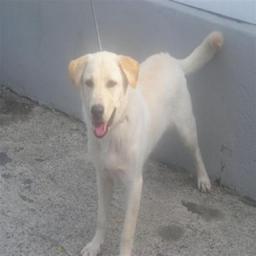
Animal: dogs